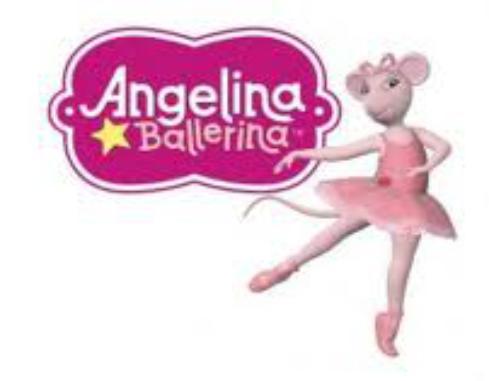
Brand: Angelina
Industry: Others